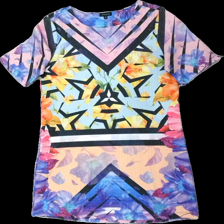
View: front
Type: Dress
Category: Ladies
Brand: River Island
Colors: Blue, Pink, Black, Multicolor
Material: 100% polyester
Pattern: Geometric print
Cut: Regular
Size: 44
Season: All
Damage location: top left
Damage 2 location: top center
Damage 3 location: top right
Price range: <50
Recommended usage: Export
Description: klänning med geometriskt mönster, nopprig